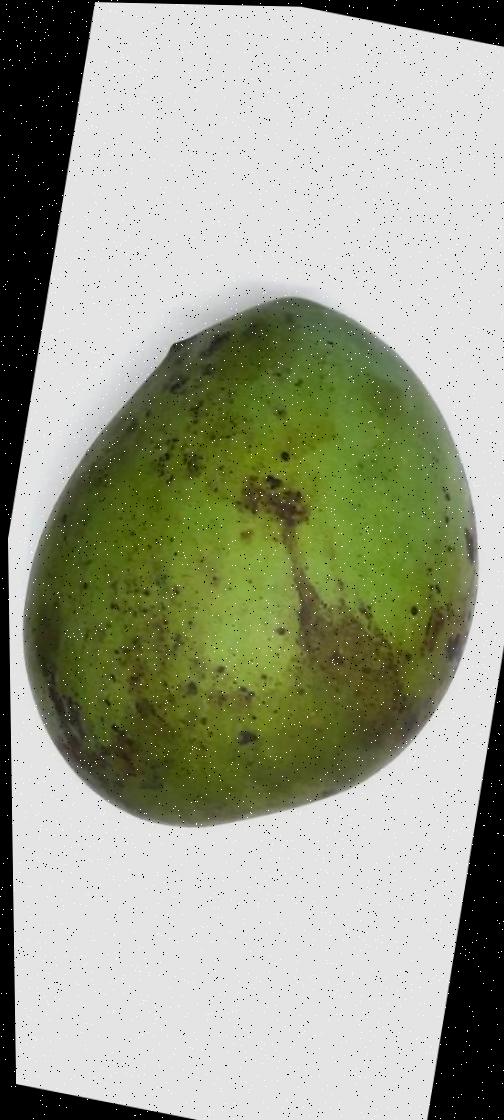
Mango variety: Harivanga